2018 United States–Canada tornado outbreak

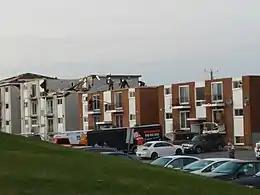
Major damage to apartment buildings in Gatineau, Quebec, as a result of an EF3 tornado

A destructive, two-day tornado outbreak affected the Great Lakes region of the United States and the National Capital Region of Canada in late-September. A total of 37 tornadoes were confirmed, including a violent long-tracked high-end EF3 tornado that moved along an path from near Dunrobin, Ontario to Gatineau, Quebec, and an EF2 tornado in the Nepean sector of Ottawa. The tornadoes in Ottawa-Gatineau were declared one of the ten most significant weather events of 2018 in Canada by the Meteorological Service of Canada.